Lemur

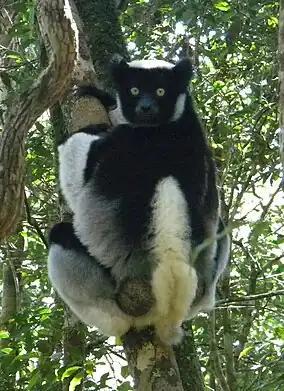
The indri is known locally as "babakoto", which translates to "Ancestor of Man".

Starting in 1927, the Malagasy government has declared all lemurs as "protected" by establishing protected areas that are now classified under three categories: National Parks (Parcs Nationaux), Strict Nature Reserves (Réserves Naturelles Intégrales), and Special Reserves (Réserves Spéciales). There are currently 18 national parks, 5 strict nature reserves, and 22 special reserves, as well as several other small private reserves, such as Berenty Reserve and Sainte Luce Private Reserve, both near Fort Dauphin. All protected areas, excluding the private reserves, comprise approximately 3% of the land surface of Madagascar and are managed by Madagascar National Parks, formerly known as l'Association Nationale pour la Gestion des Aires Protégées (ANGAP), as well as other non-governmental organizations (NGOs), including Conservation International (CI), the Wildlife Conservation Society (WCS), and the World Wide Fund for Nature (WWF). Most lemur species are covered by this network of protected areas, and a few species can be found in multiple parks or reserves.